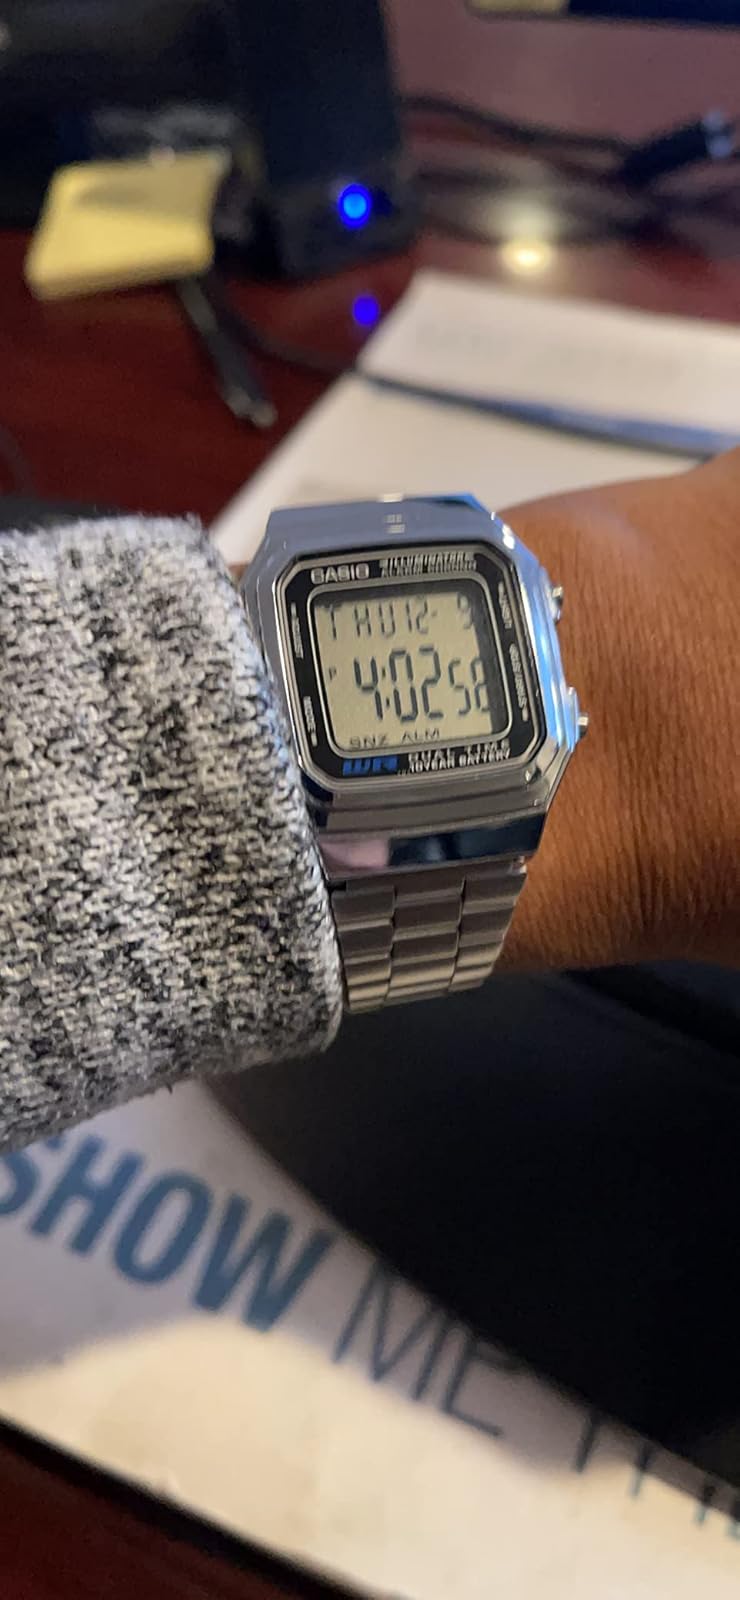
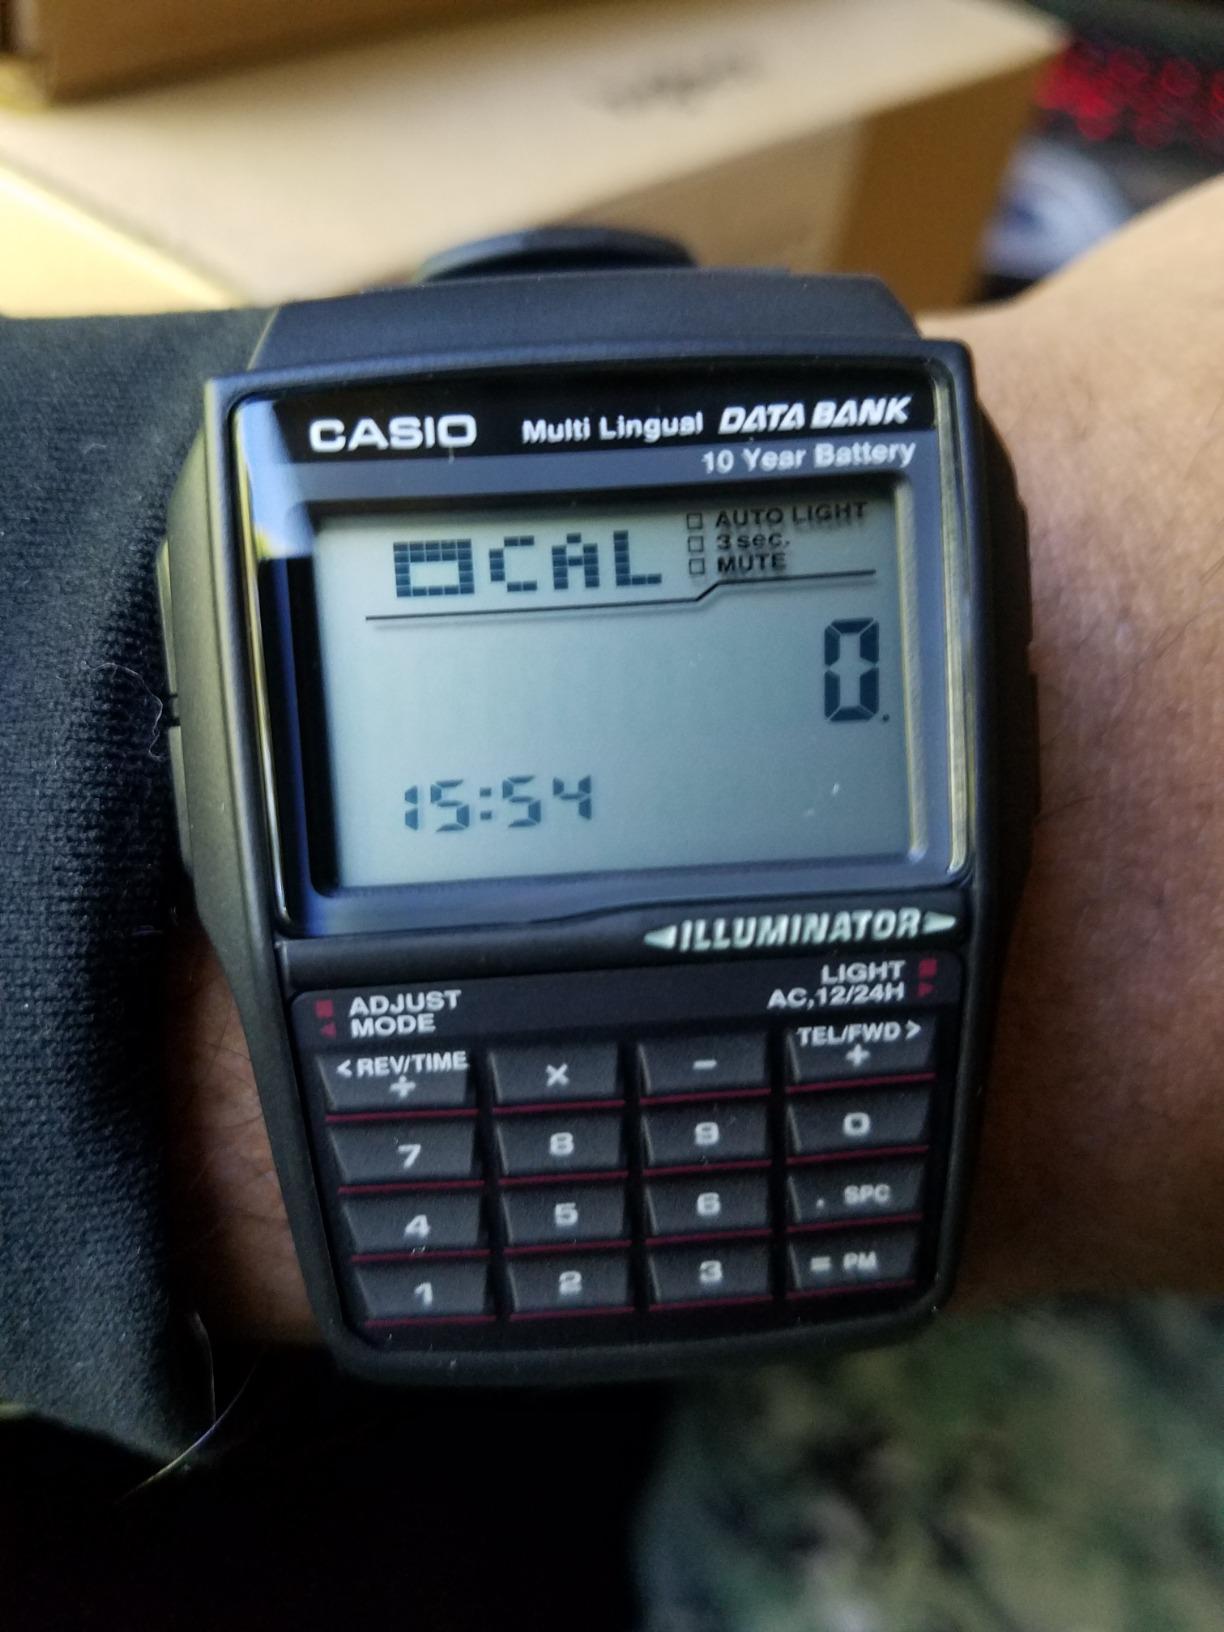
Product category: accessories_watch
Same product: no